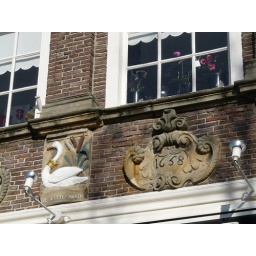
detail above the door of a 17th century house